Montgomery Primitive Baptist Church

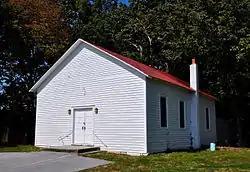
Montgomery Primitive Baptist Church, September 2013

Montgomery Primitive Baptist Church is a historic Primitive Baptist church building located near Merrimac, Montgomery County, Virginia. It was built in 1922, and is a simple four-bay nave-plan frame church sheathed in weatherboard. It has a gable roof with stamped metal shingles. Also on the property is a contributing plain wooden preaching stand, also built about 1922.